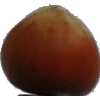
Label: Nut Forest 1